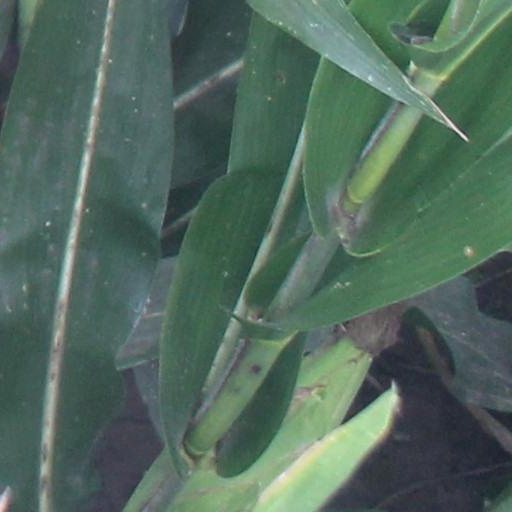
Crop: maize; corn